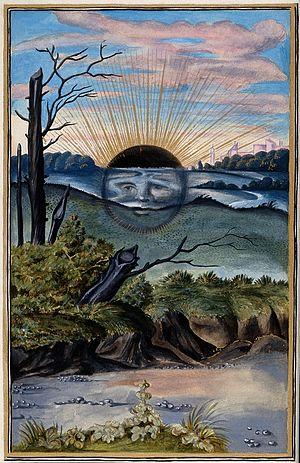
Le Splendor Solis est un traité alchimique manuscrit du XVIᵉ siècle en allemand, célèbre par sa série d'illustrations en couleur. Le plus ancien manuscrit date de 1532-1535 et se trouve au Kupferstichkabinett du Staatliche Museen zu Berlin.